Shanwang National Geological Park

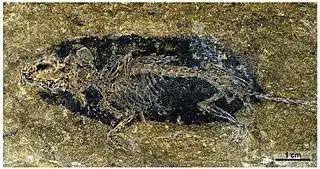
"Lusorex taishanensis"

The fossils are found in the early-mid Miocene Shanwang Formation diatomite beds and are approximately 17 million years old. They are noted for the prolific number of specimens found and the diversity of the species recovered, as well as the remarkable state of their preservation. The fine grained diatomite strata have led to exquisite preservation of external body features such as outlines of skin, hair, scales and feathers, rarely seen elsewhere in the world. Fossils have been found in a dozen categories, representing over 600 separate species. Animal fossils include insects, fish, spiders, amphibians, reptiles, birds and mammals. Insect fossils have clear, intact veins. Some have retained beautiful colours. Those studied to date include 11 orders, 46 families, 100 genera and 182 species. Fossil birds recovered at Shanwang are the most abundant and best-preserved found so far in China. Fossils of ancient deer and bear are among the best-preserved from this period of time found anywhere in the world. Plant fossils include moss, fern, gymnosperm, and angiosperm species. In addition to 100 species of algae, other plant species are from 46 families, 98 genera and 143 species.